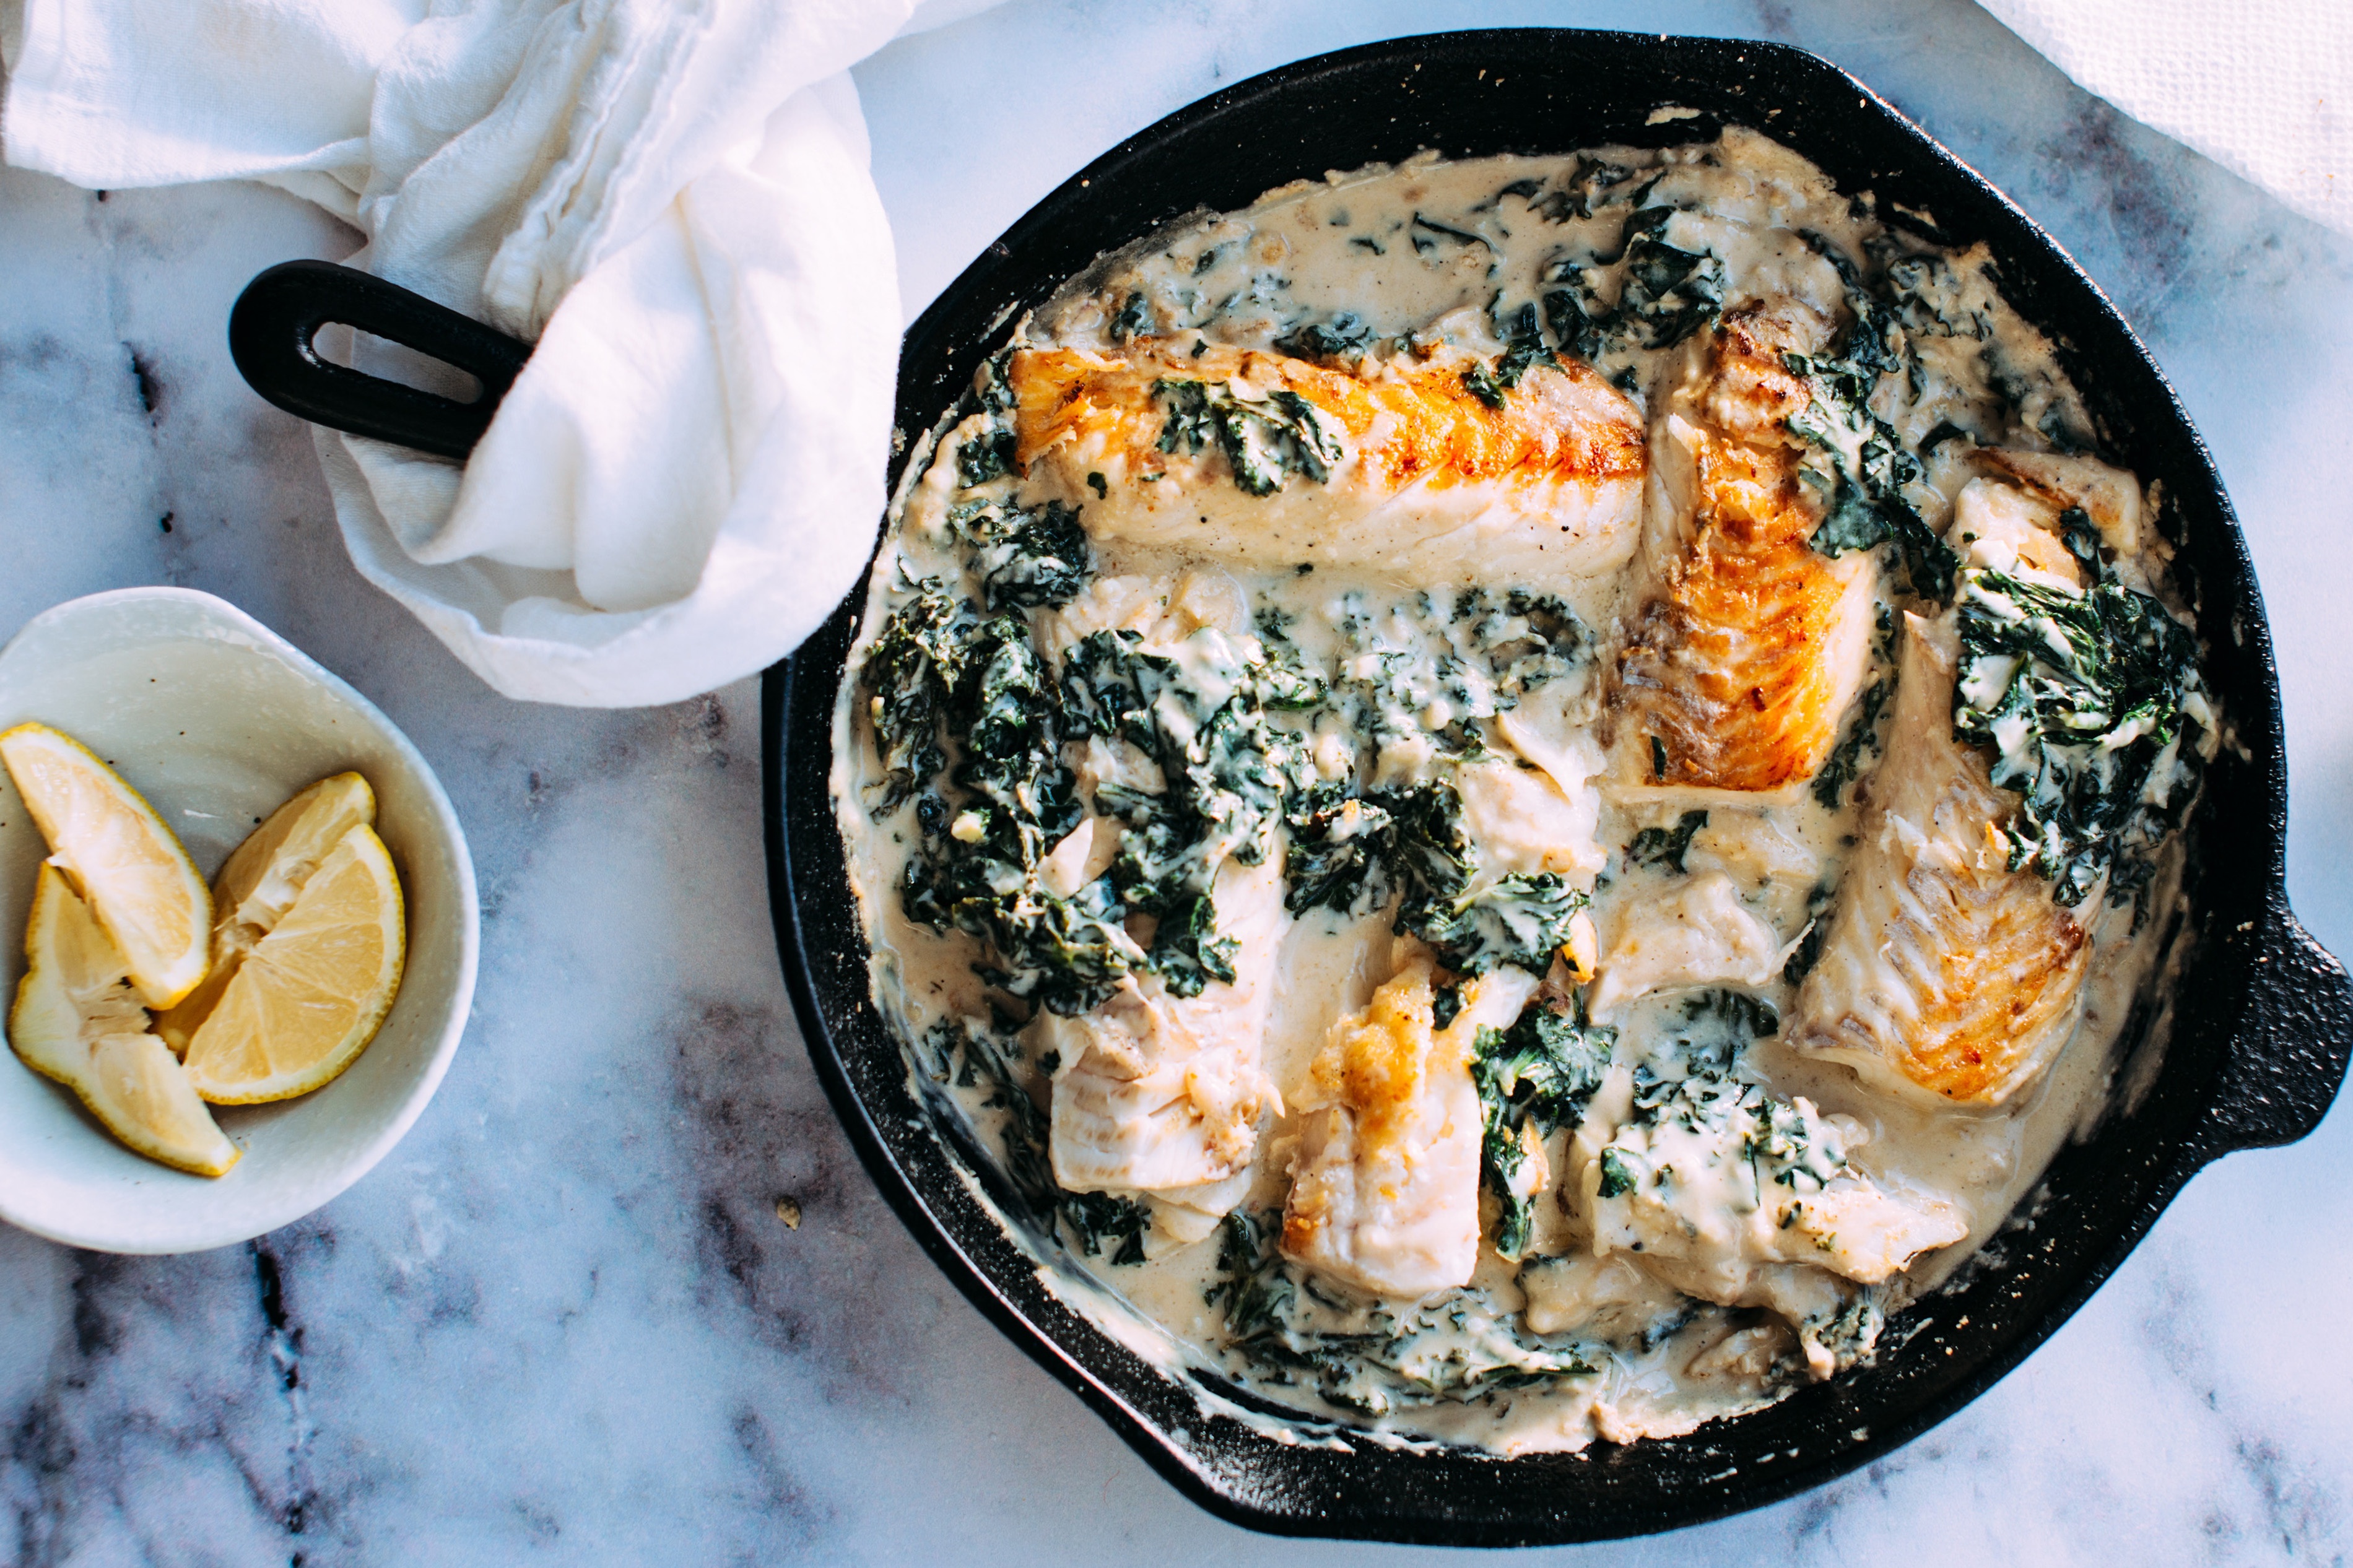
dish, cuisine, food, ingredient, comfort food, produce, recipe, brunch